Patharlapahad

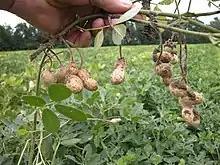
Freshly dug peanuts

The village is predominantly dependent on agriculture, the irrigation of which is dependent on rainfall. There are 4 major reservoirs located around the village for irrigation. They are - Shambhuni cheruvu (built by Rudrama Devi), Kotha Kunta, Ayyavaari Kunta, and Garu Kunta. There is also a small check dam built on a creek that passes by the village, which also serves as a source for irrigation. About 10,000 acres of land are cultivated each year. Crops that are grown include:paddy, peanuts, red chili, mung bean (also known as green gram or golden gram), pigeon pea (also known as yellow dal) and cotton. Lately, there has been the introduction of commercial crops: mangos, oranges, and others. The village is surrounded by more than ten Lambada Thandas (Banjara Thanda) that provide much of the agricultural labor.